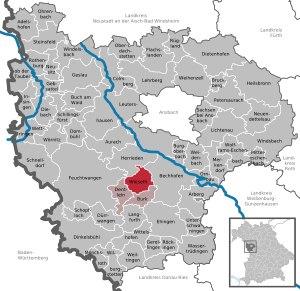
Wieseth est une commune de Bavière, située dans l'arrondissement d'Ansbach et le district de Moyenne-Franconie.